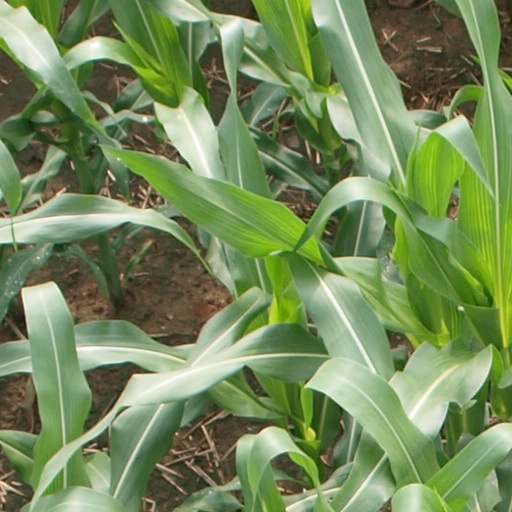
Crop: maize; corn